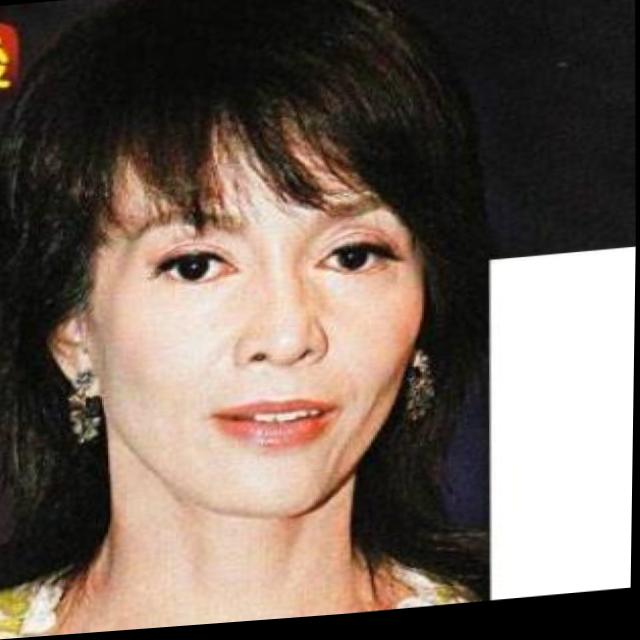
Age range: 21-44